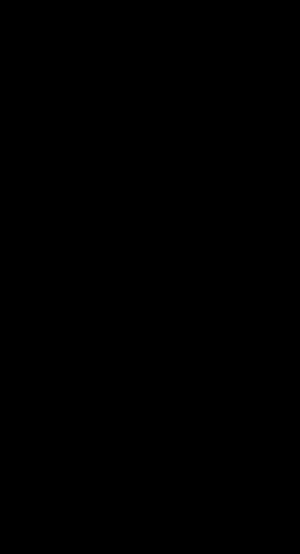
En arts plastiques, le contour est la ligne qui délimite la surface extérieure d'un objet.